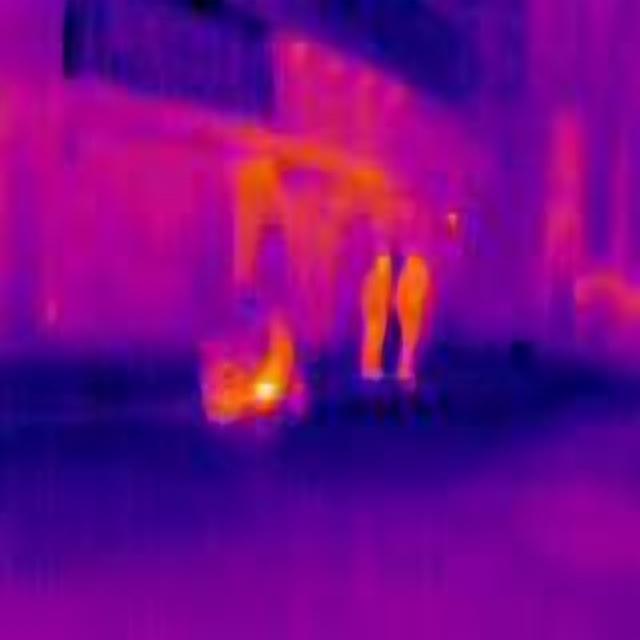
Detected objects:
label: person
label: person